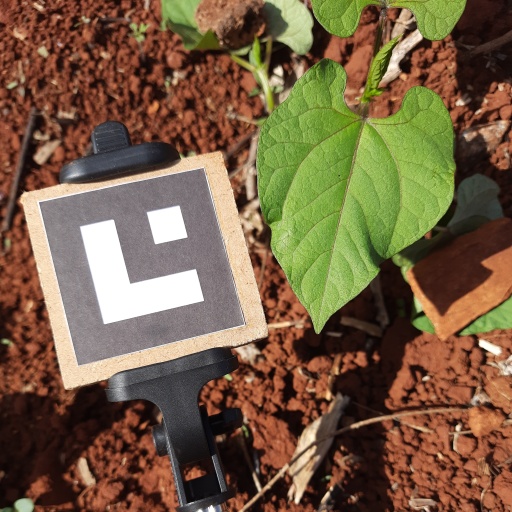
Observations: wavy surface, no eating holes, under sunlight